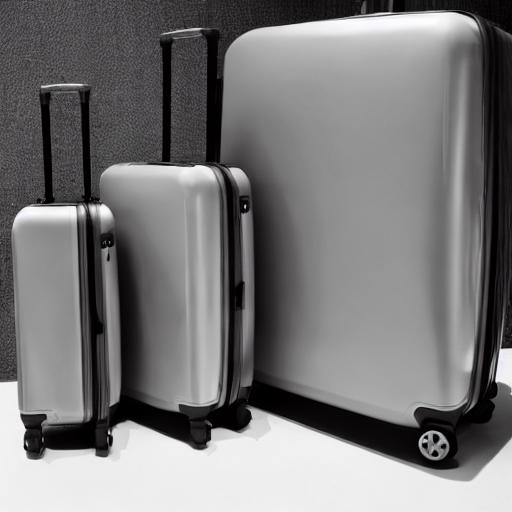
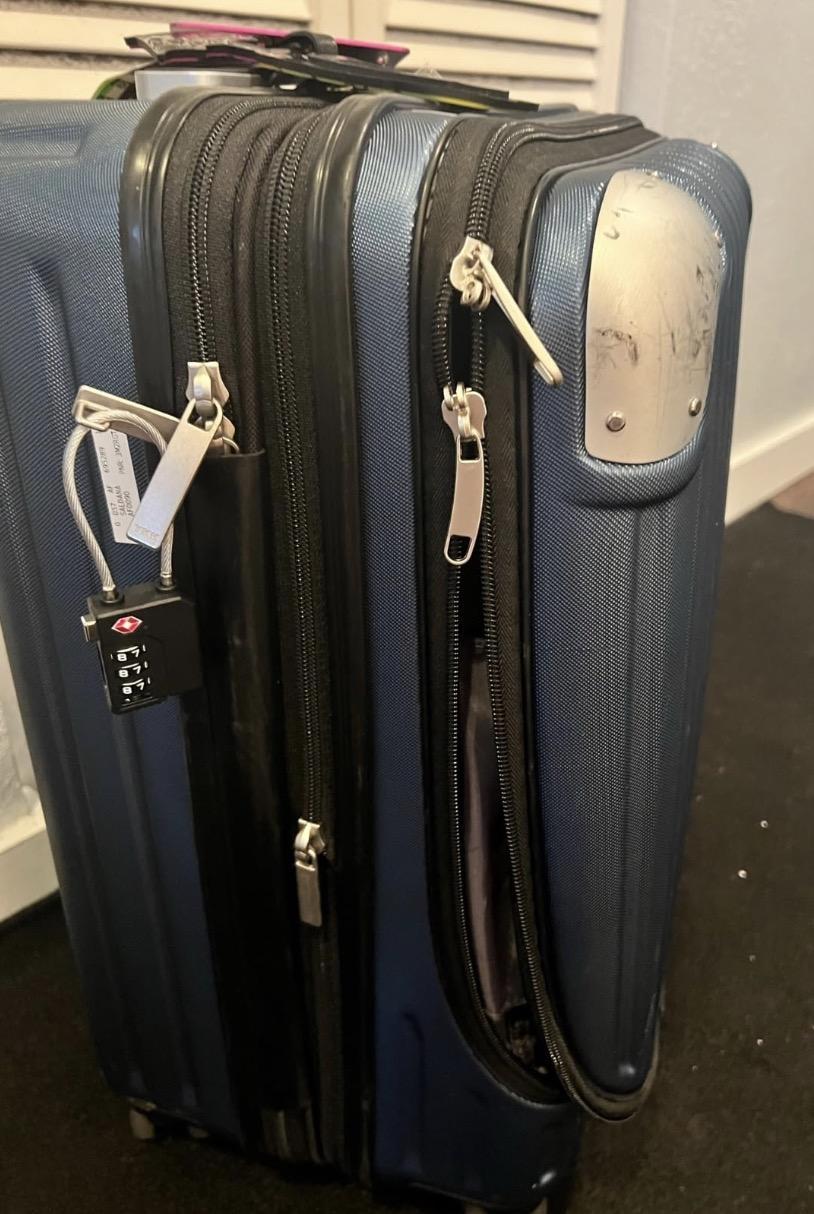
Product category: items_tea
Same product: no